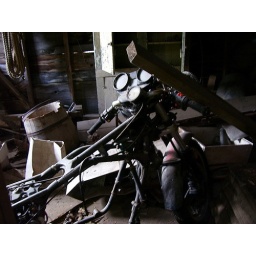
A bike half torn apart in the back of a house near Lakefield